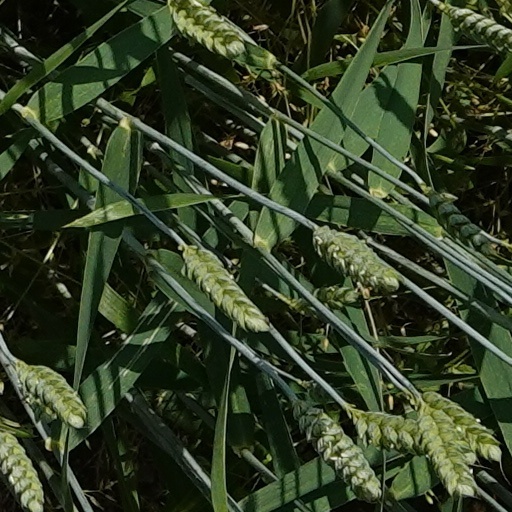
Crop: wheat